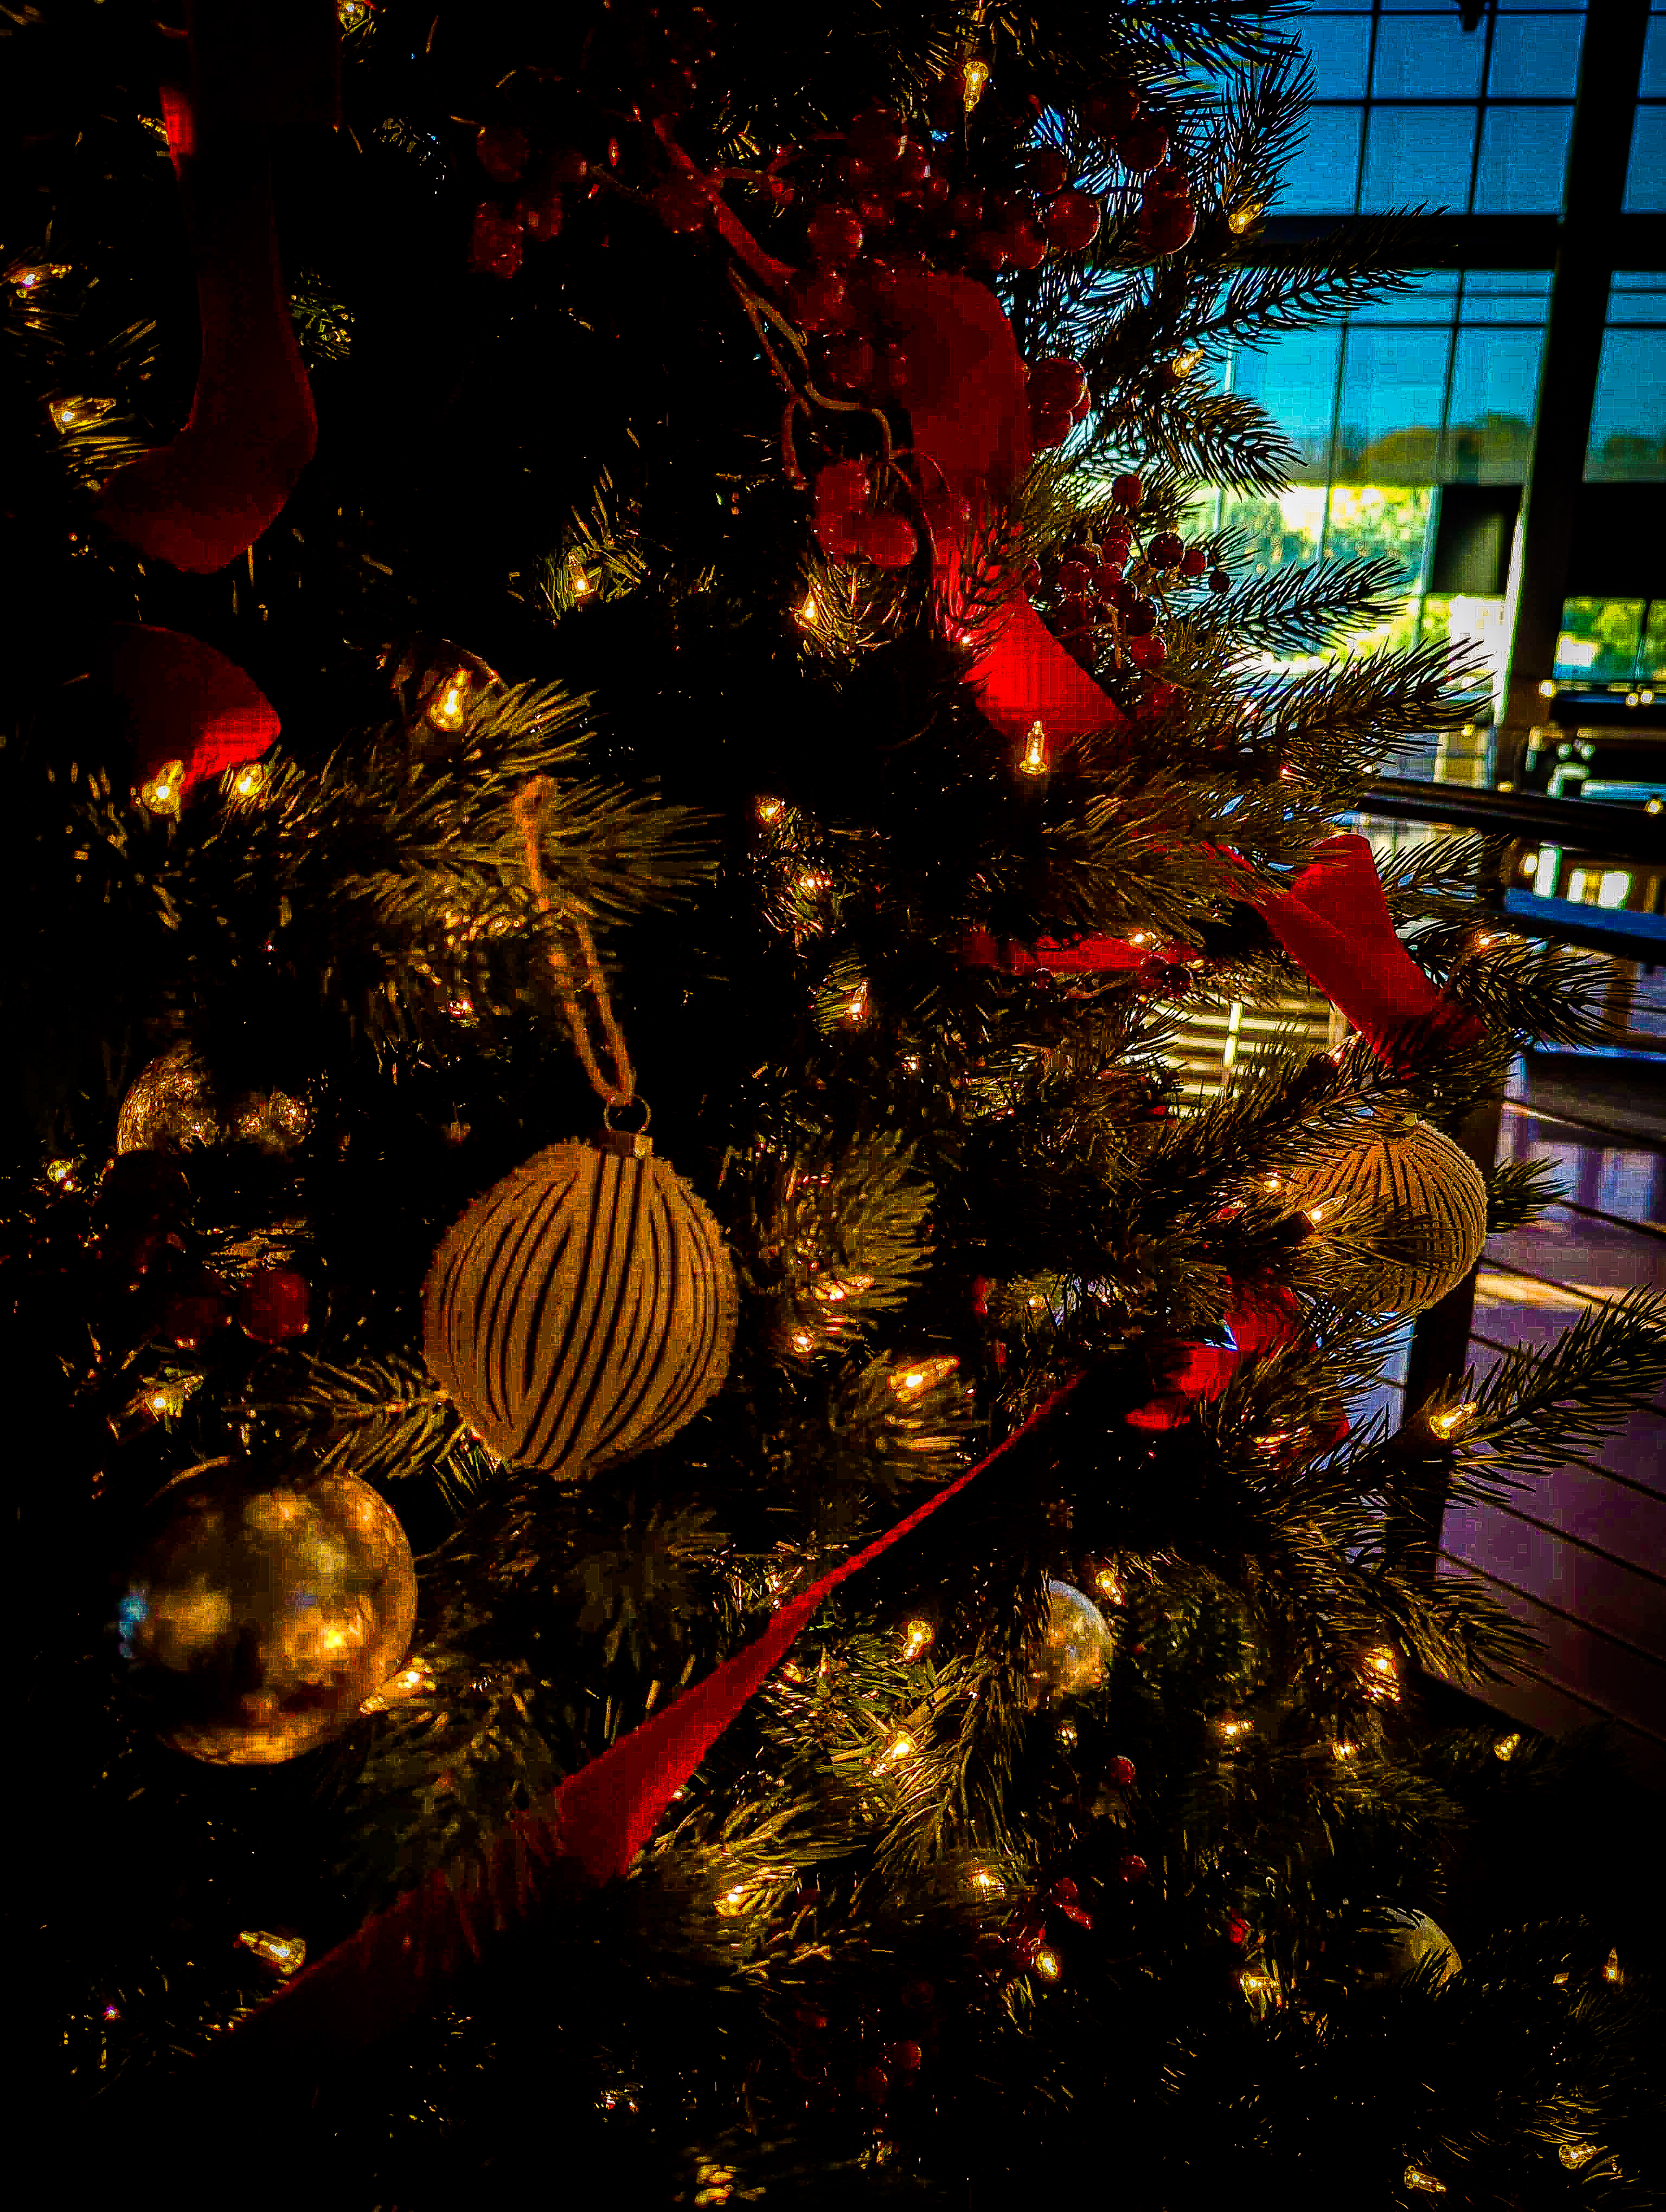
Chrristmas, christmas tree, tree, decoration, decorations, christmas decoration, christmas decorations, holidays, season, merry, merry christmas, Merry TexMas, bright, Merry And Bright, christmas ornament, christmas ornaments, christmas tree lights, nature, branch, Holiday ornament, larch, evergreen, plant, ornament, woody plant, twig, Tints and shades, event, wood, christmas, holiday, tradition, conifer, christmas eve, interior design, christmas lights, midnight, winter, festival, night, fir, pine, pine family, spruce, Yellow fir, darkness, city, sphere